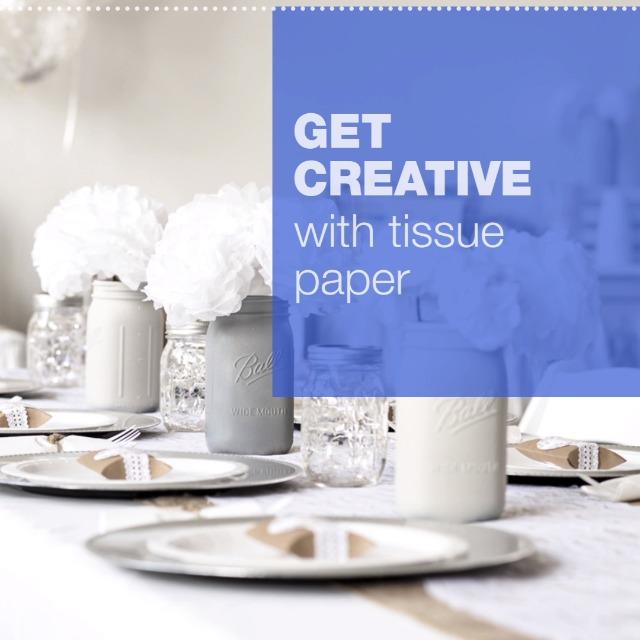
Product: Sweet Stuff Dots and Stripes Birthday Party Paper Cups , Pack of 8, Multi , 9 Ounces, Paper
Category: Toys & Games | Party Supplies | Party Tableware | Cups
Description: These adorable cups feature pastel colored polka dots against a light pink background.
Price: $5.52
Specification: ProductDimensions:5.5x3x3inches|ItemWeight:1pounds|ShippingWeight:2.08ounces(Viewshippingratesandpolicies)|DomesticShipping:ItemcanbeshippedwithinU.S.|InternationalShipping:ThisitemcanbeshippedtoselectcountriesoutsideoftheU.S.LearnMore|ASIN:B006MKLMYU|Itemmodelnumber:583675|Manufacturerrecommendedage:4yearsandup